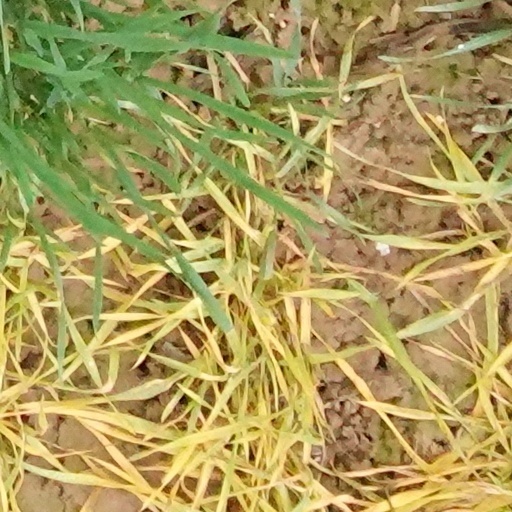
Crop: wheat